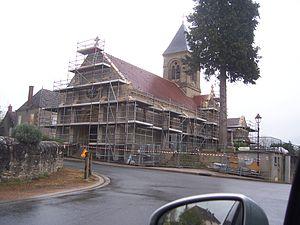
Eglise de Saint-Bonnet-de-Vieille-Vigne
Saint-Bonnet-de-Vieille-Vigne est une commune française située dans le département de Saône-et-Loire en région Bourgogne-Franche-Comté.